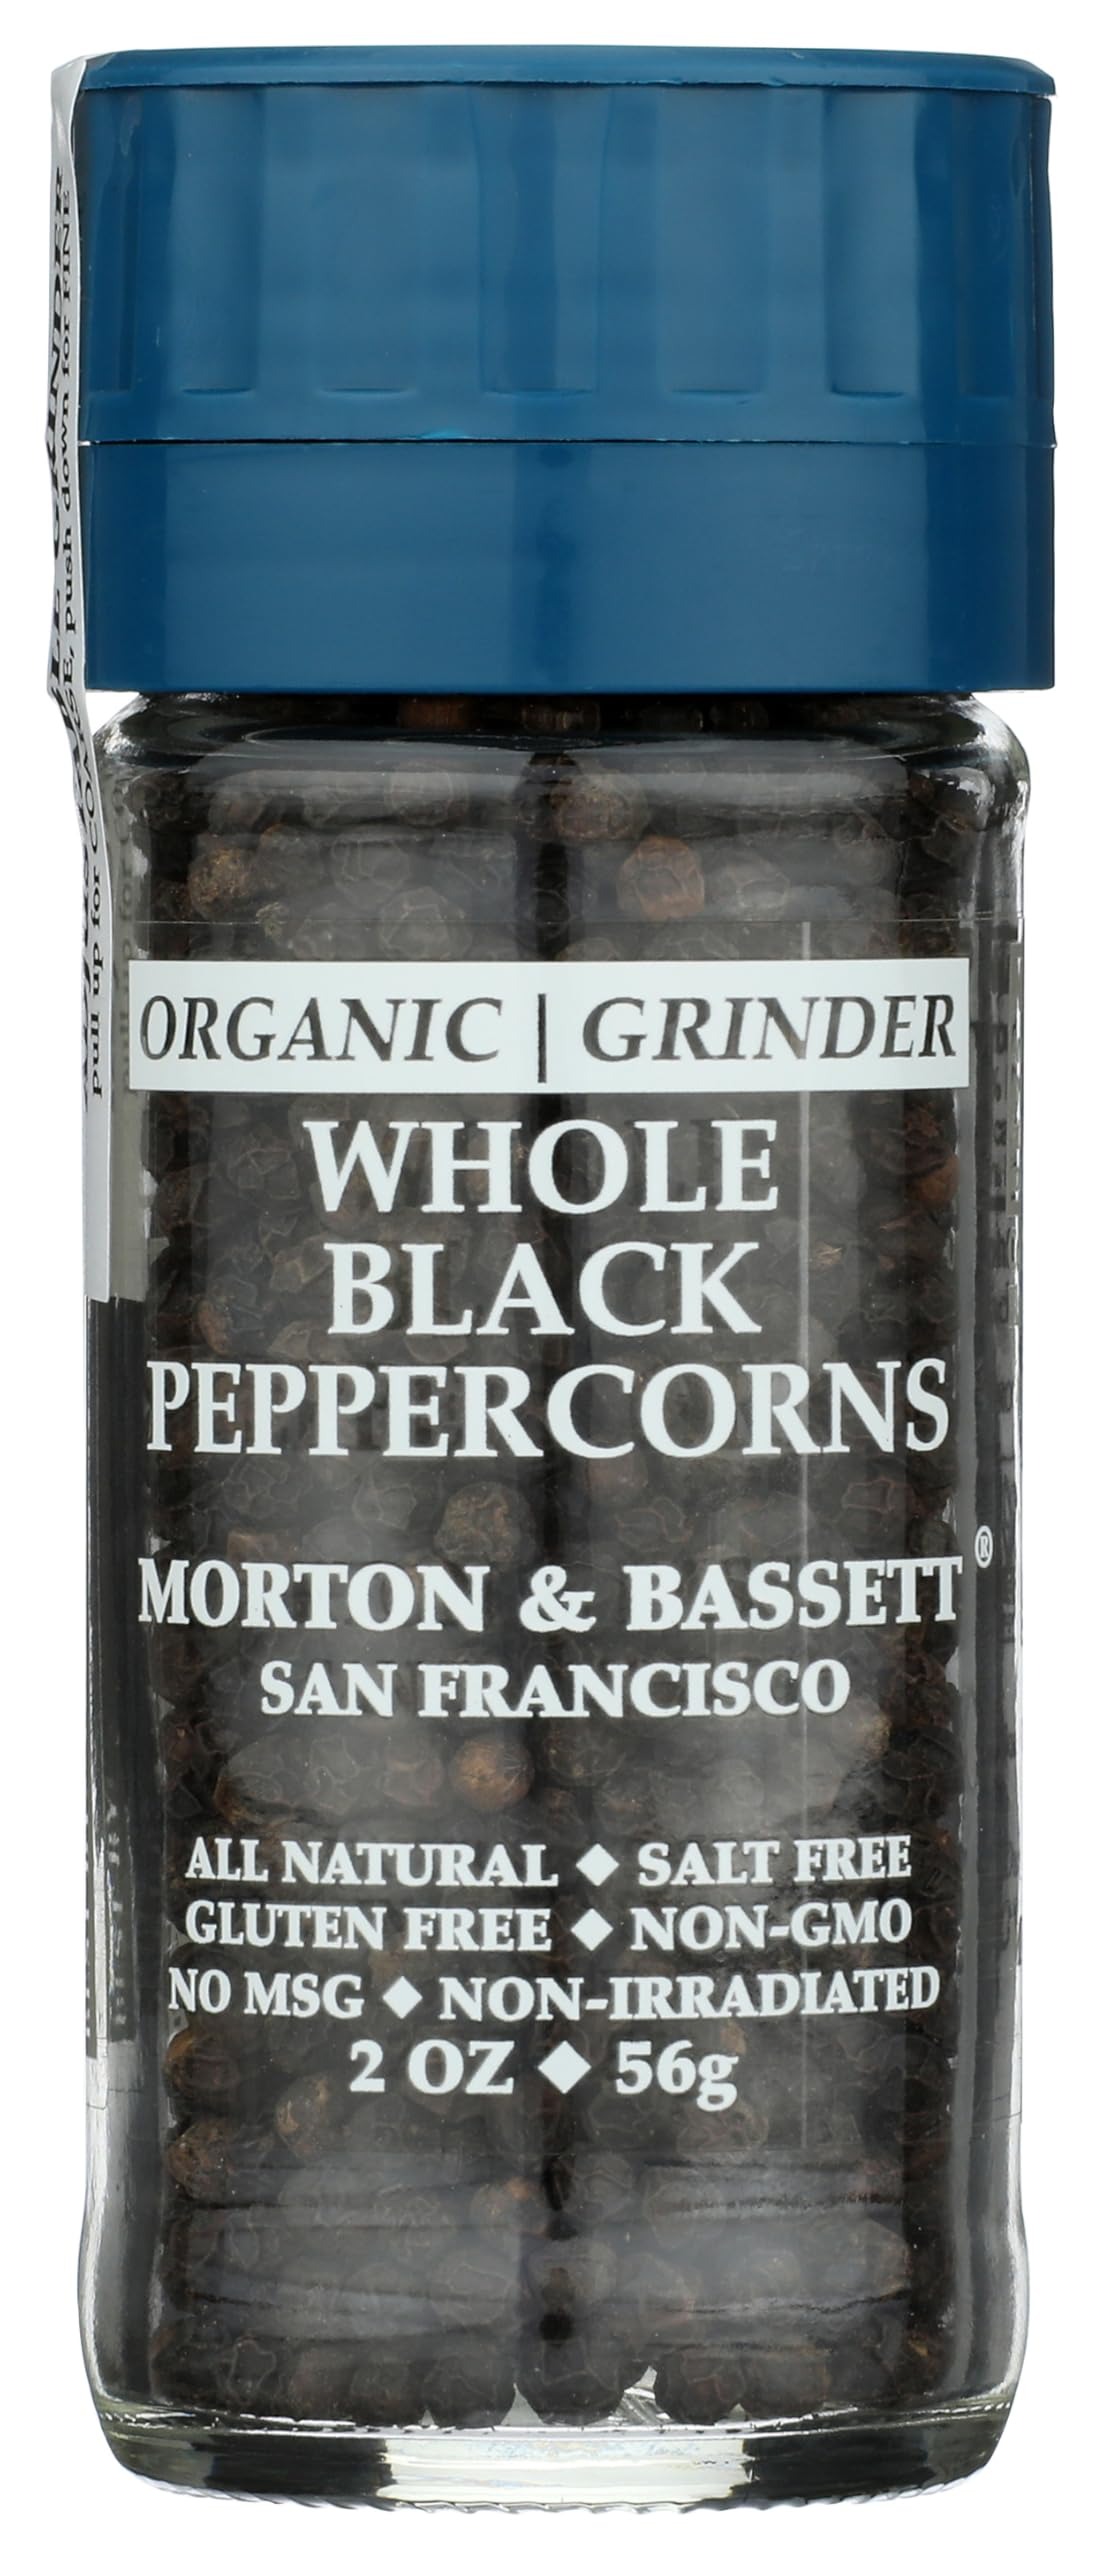
Item Name: MORTON & BASSETT Organic Whole Black Peppercorn Grinder, 2 OZ
Product Description: Baking
Value: 2.1
Unit: Ounce

Price: 11.99